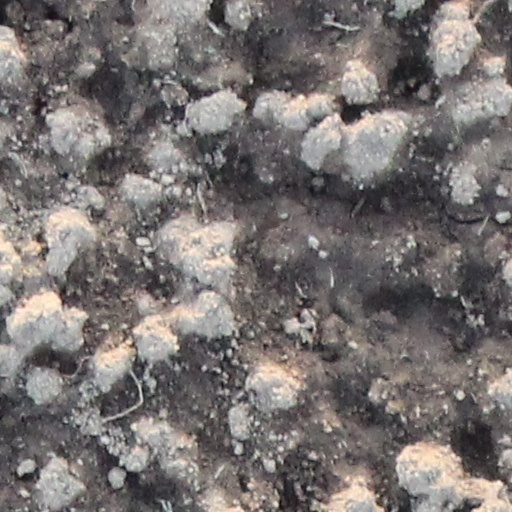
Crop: wheat